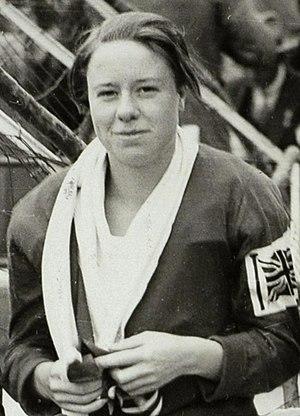
Ellen King, née le 16 janvier 1909 à Renfrew et morte en février 1994 dans le Cheshire West and Chester, est une ancienne nageuse écossaise, représentant la Grande-Bretagne aux Jeux olympiques et l'Écosse aux Jeux de l'Empire britannique.